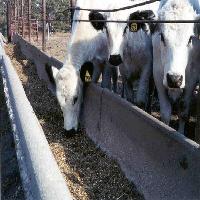
Weather: sun or clear